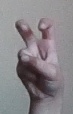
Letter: toot